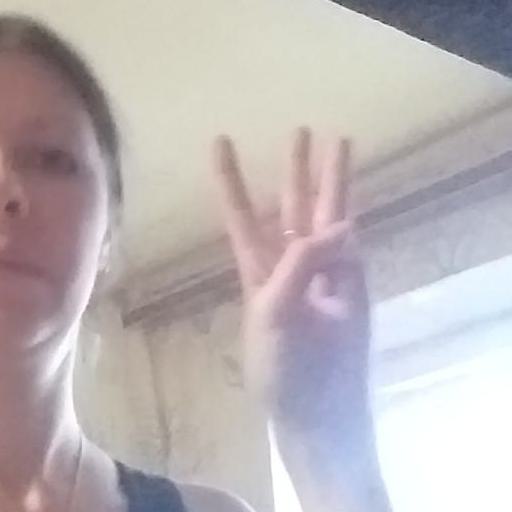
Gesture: three